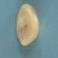
Maize quality: Good